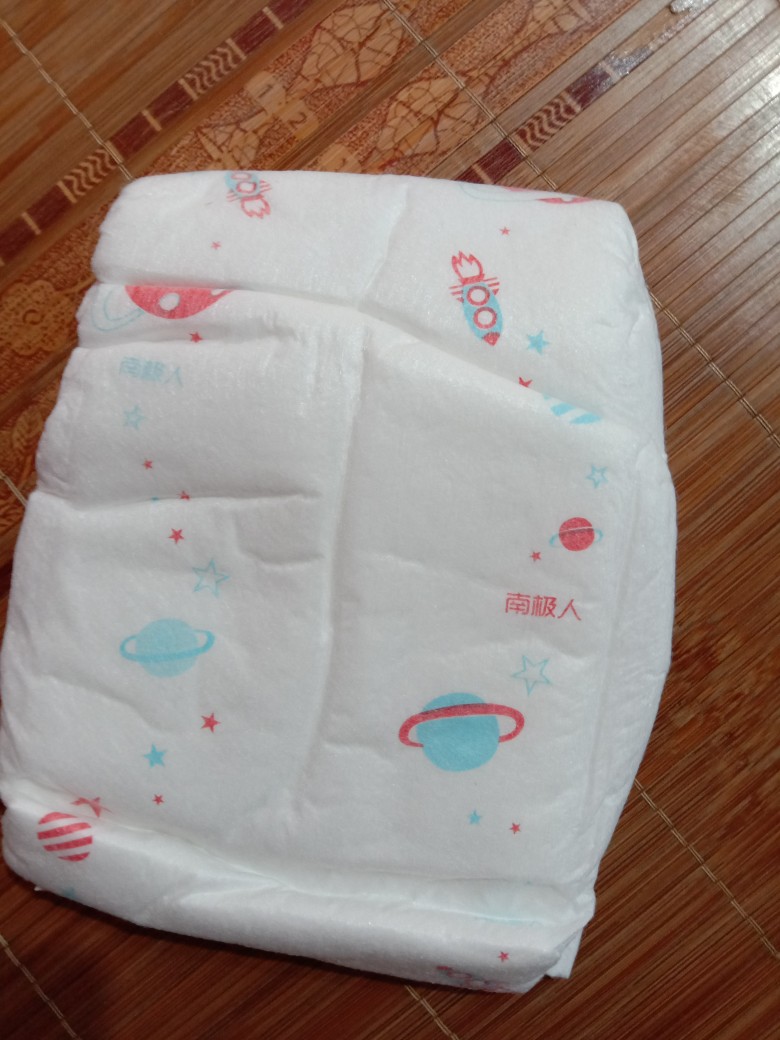
Label: trash